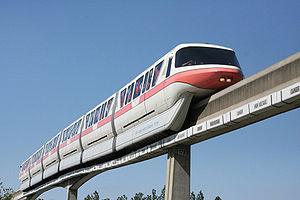
Ci-après la liste des monorails en service dans le monde. Ce système particulier de transport guidé est comparable au chemin de fer en dépit de son infrastructure spécifique.